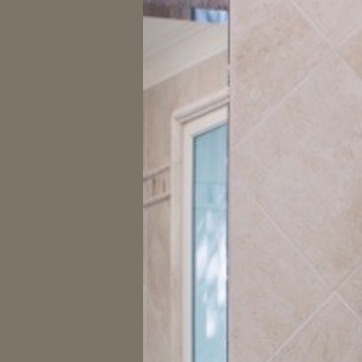
Material: mirror